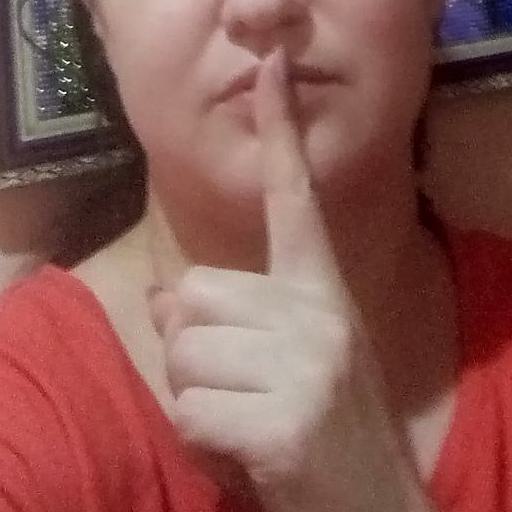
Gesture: mute